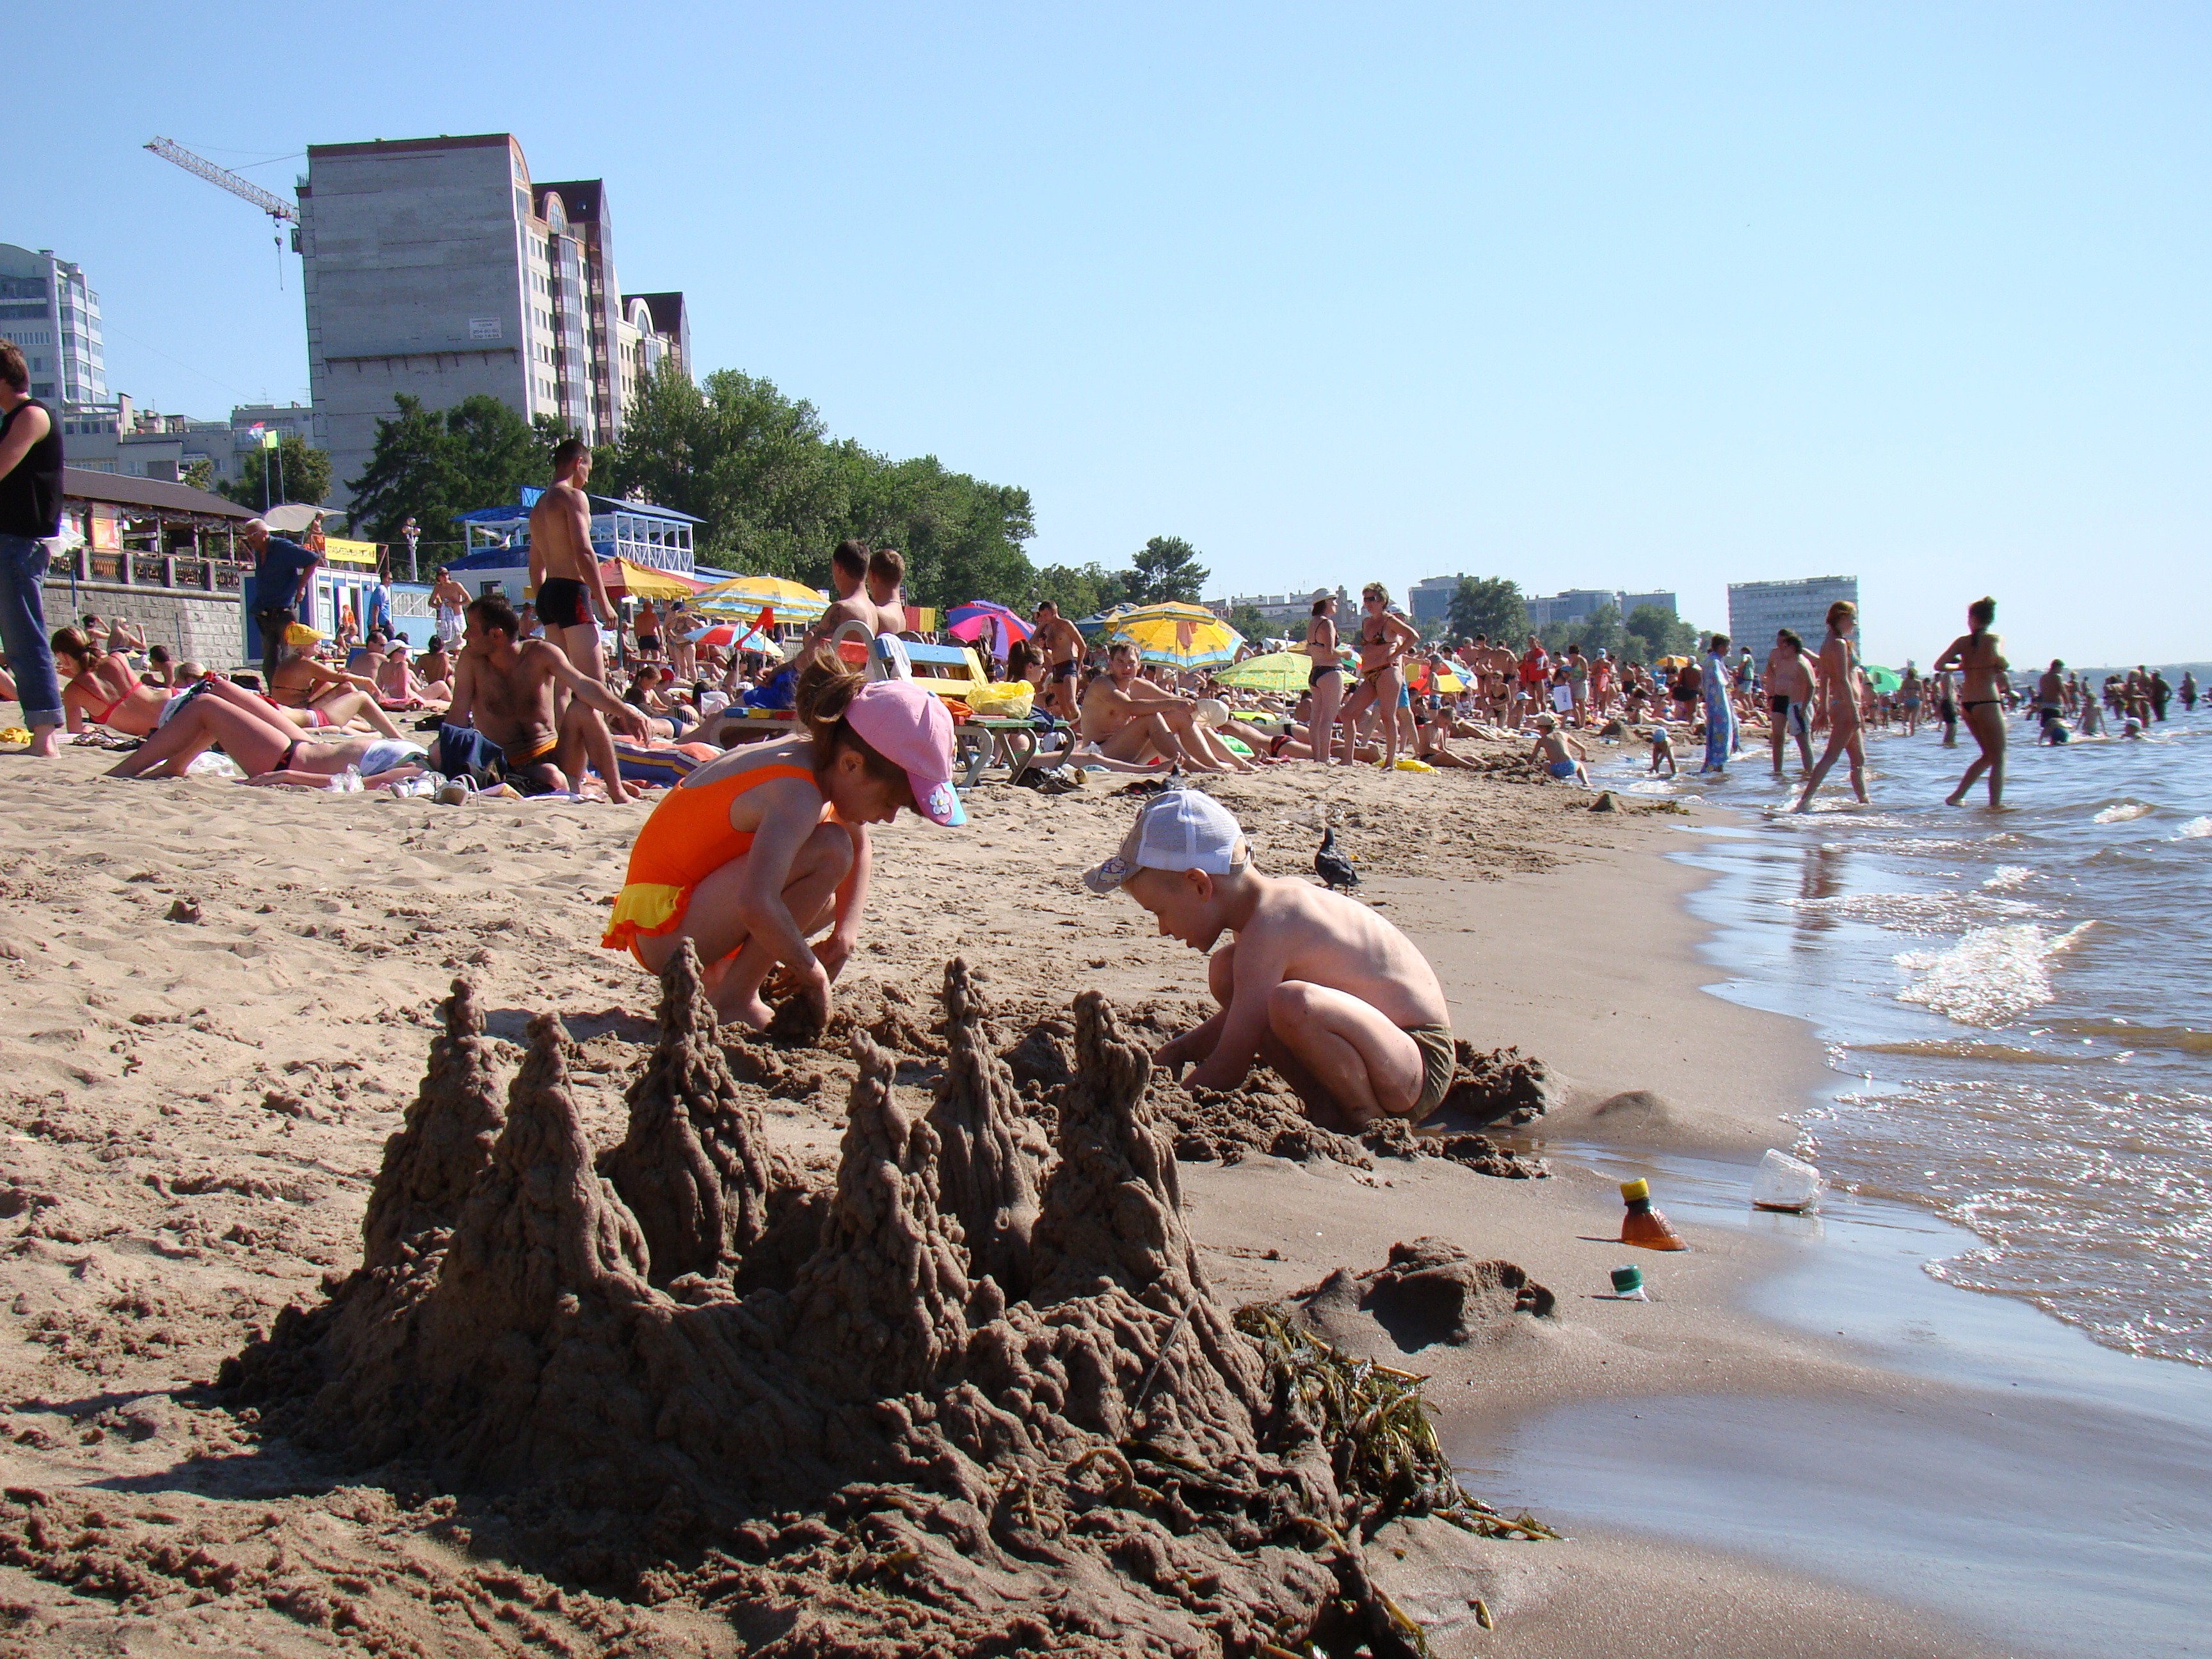
beach, sea, coast, sand, game, wave, river, mud, material, sunny, kids, boy and girl